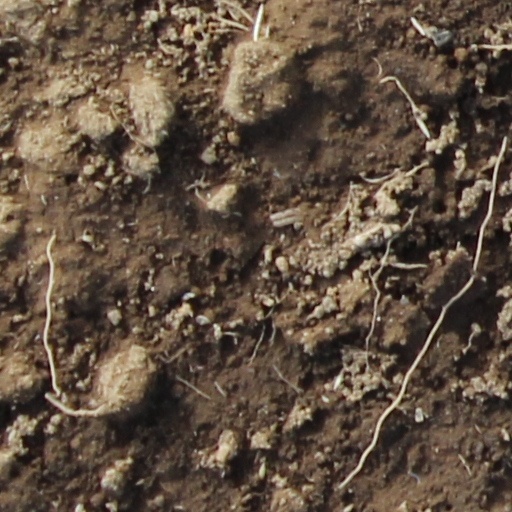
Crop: wheat